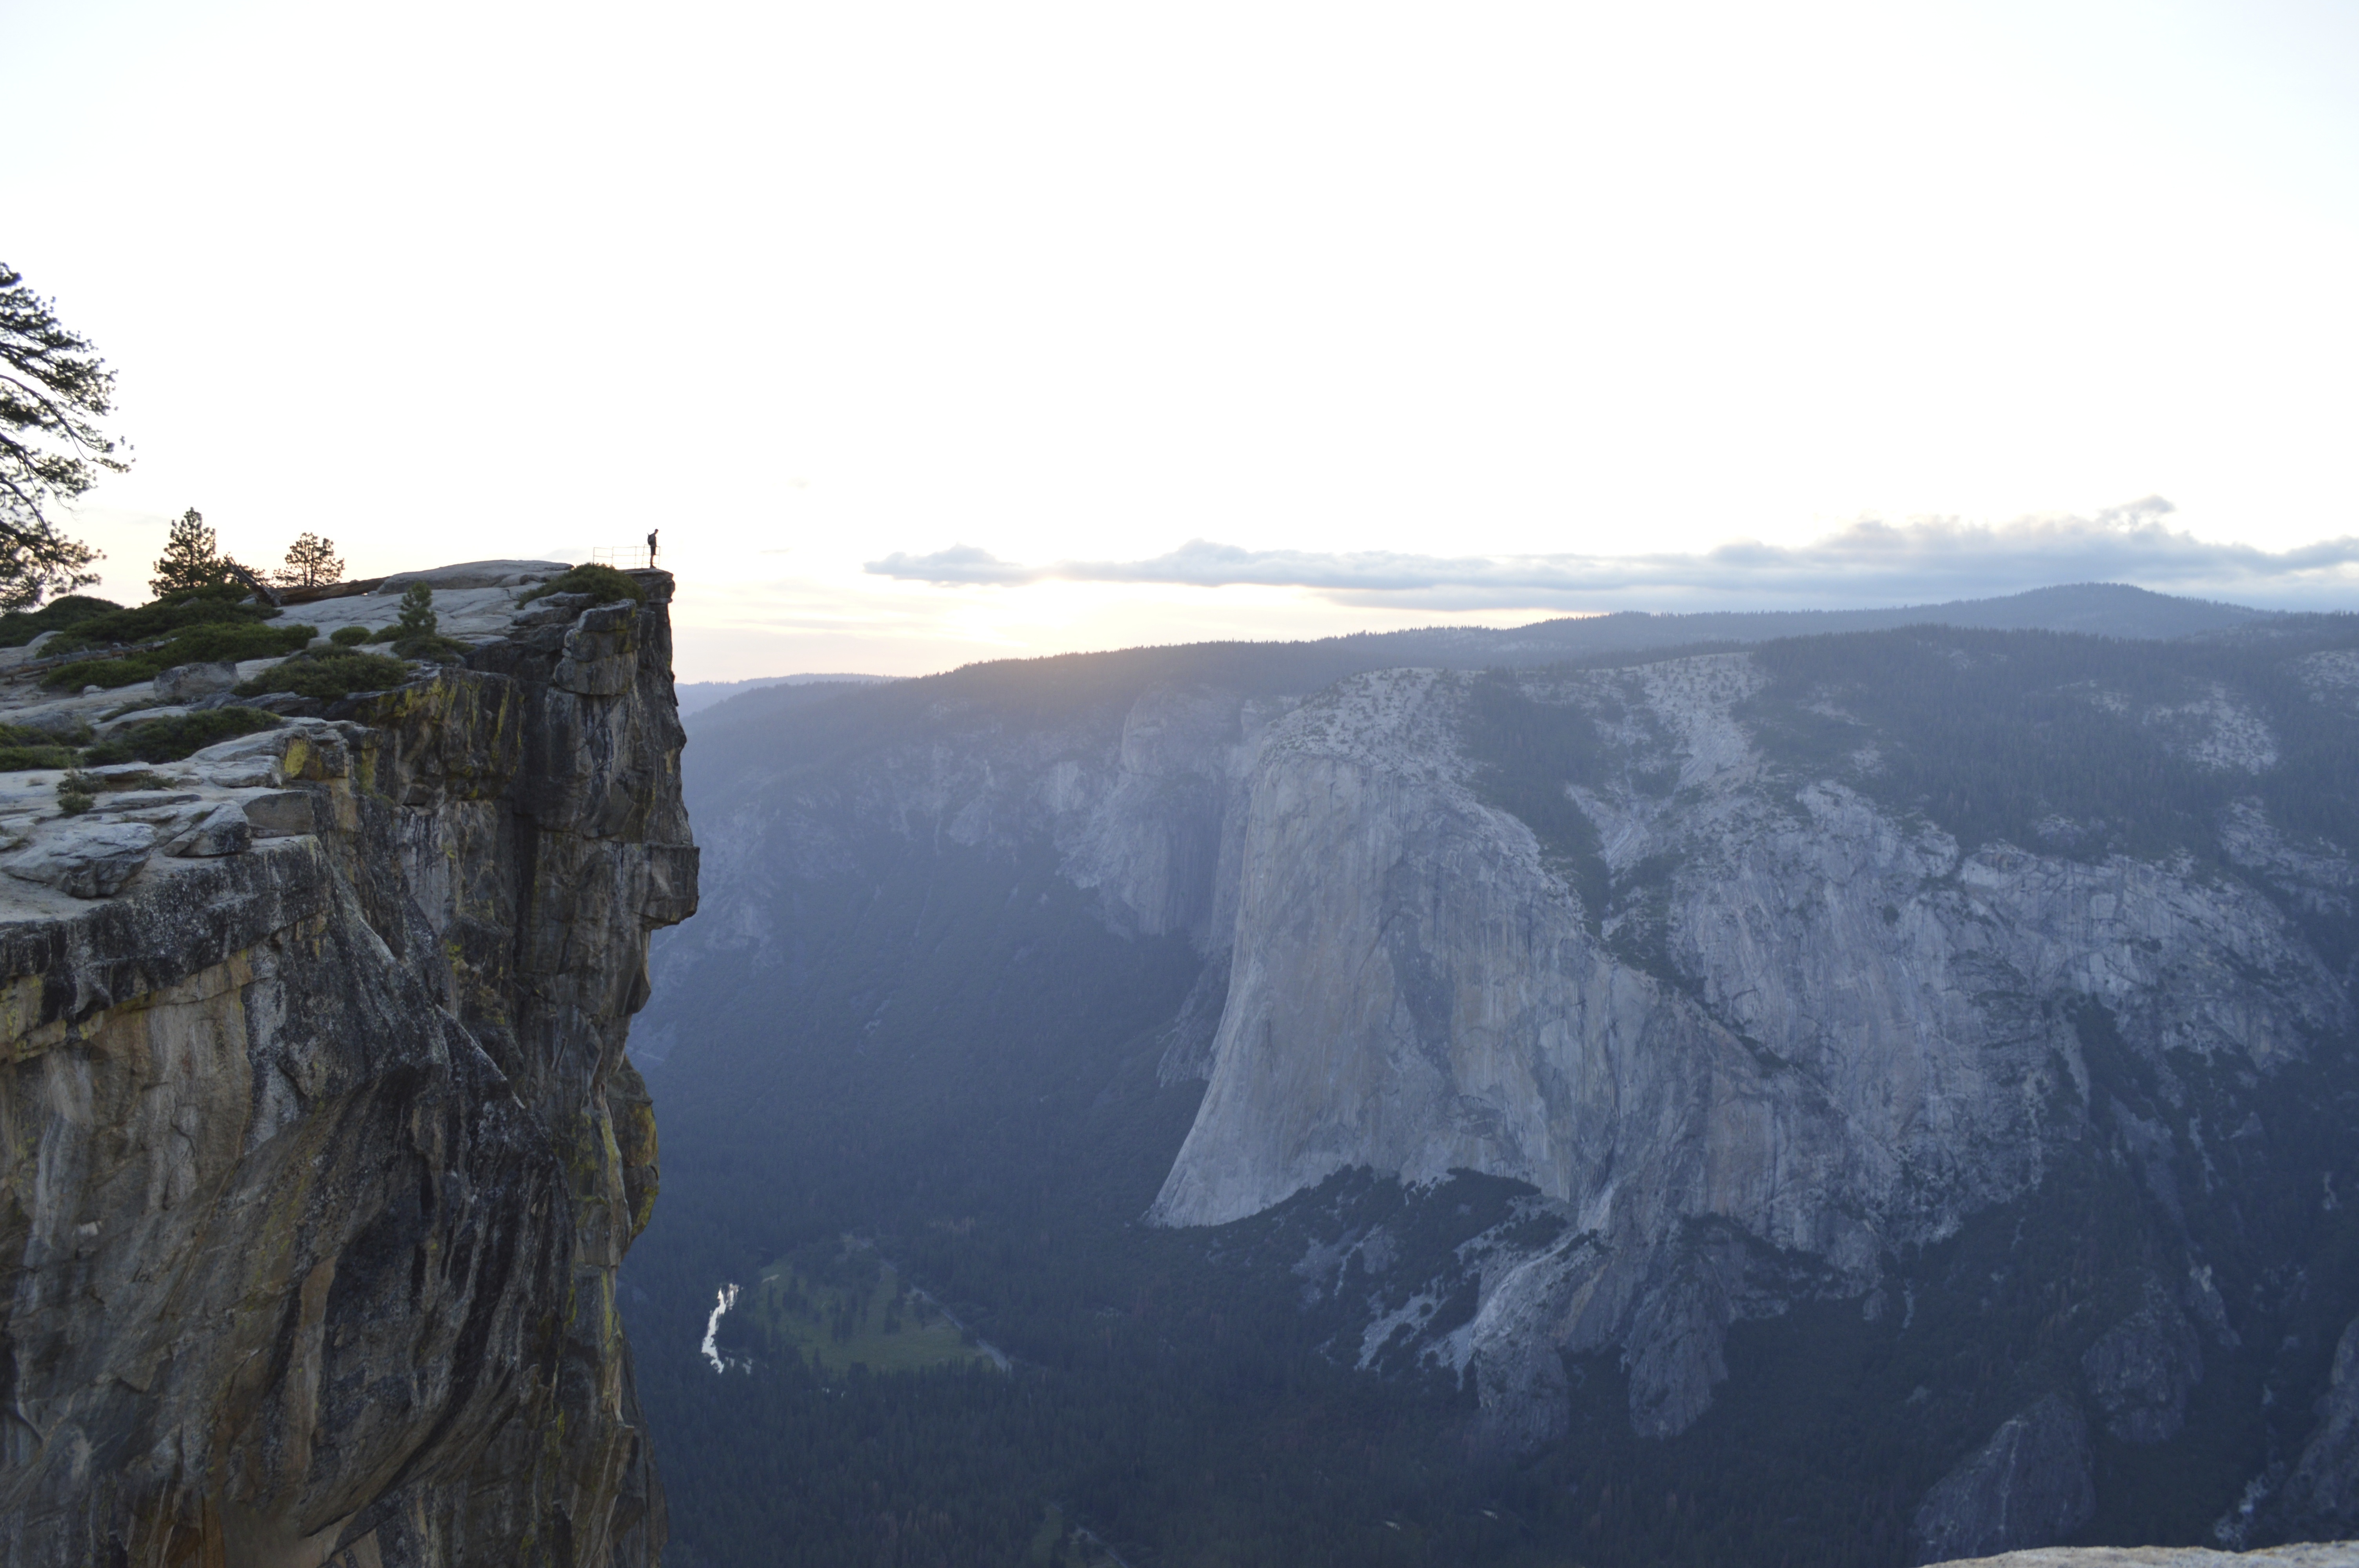
rock, wilderness, mountain, peak, mountain range, panorama, cliff, high, fjord, extreme sport, terrain, ridge, vista, landform, mountain scene, yosemite valley, rugged cliff, glacial landform, geological phenomenon